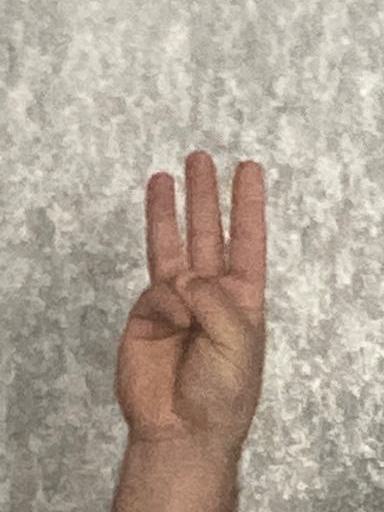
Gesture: three